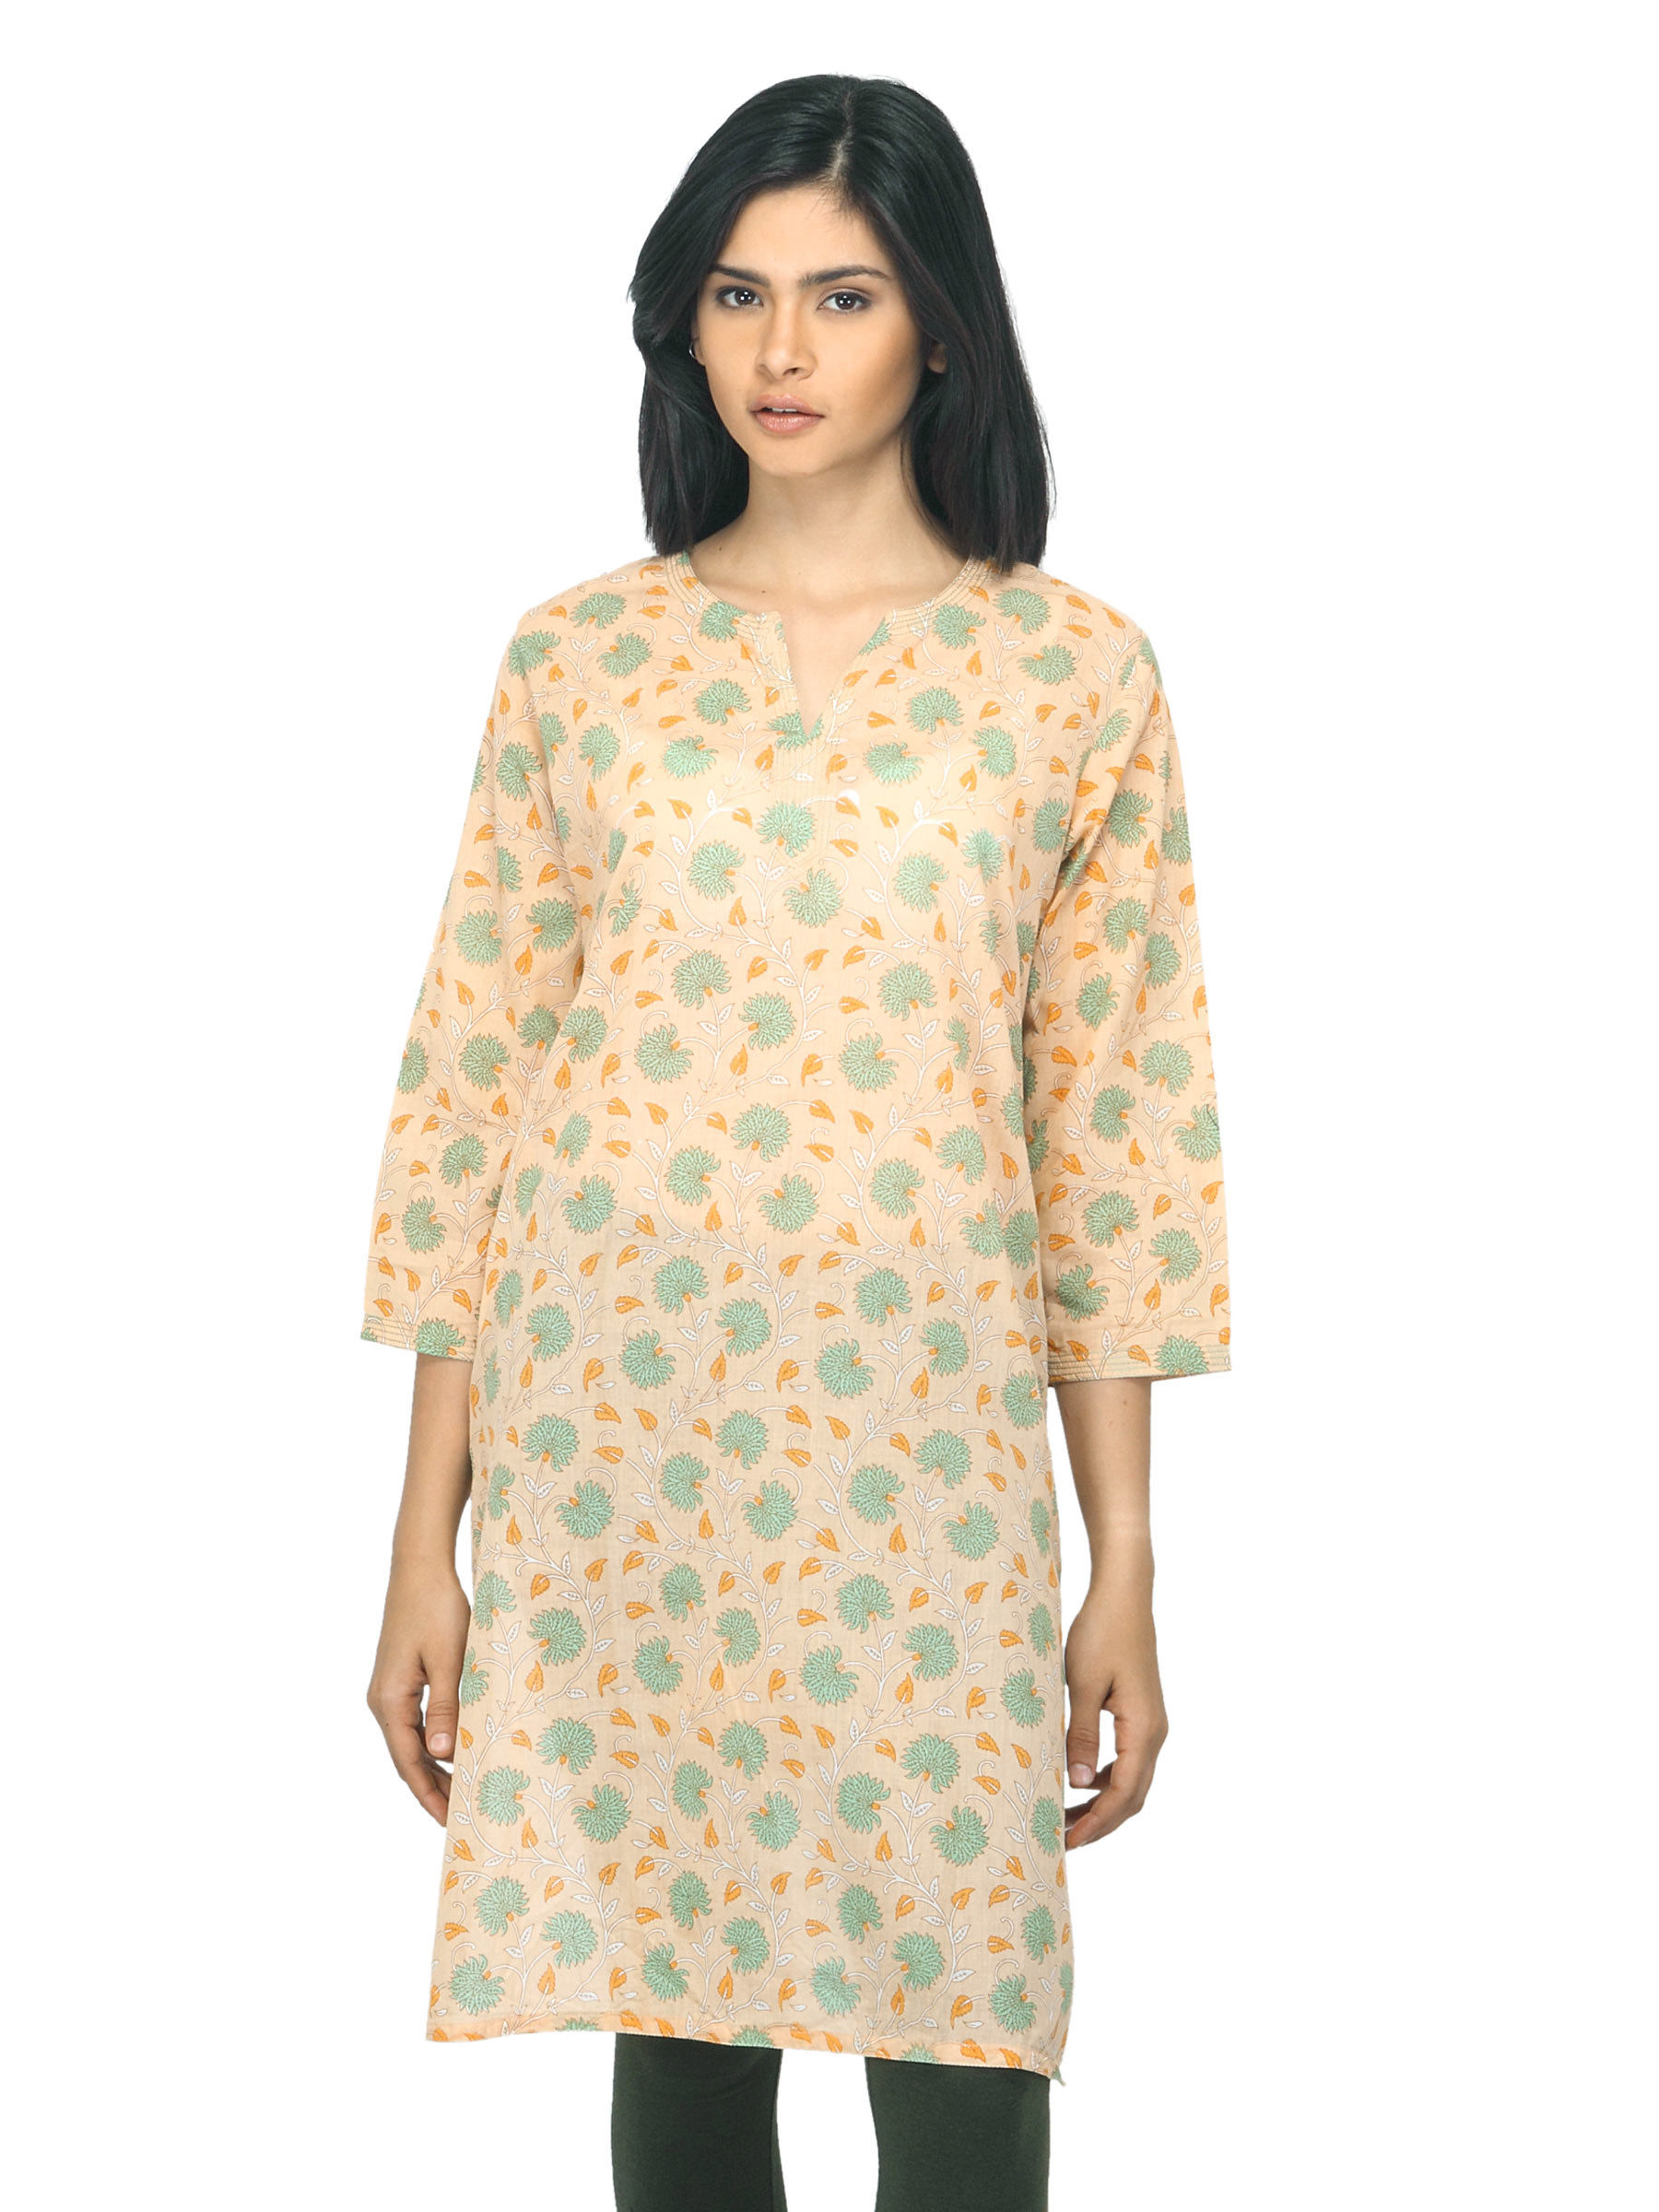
Fabindia Women Printed Peach Kurta
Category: Apparel / Topwear / Kurtas
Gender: Women
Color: Peach
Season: Summer 2012
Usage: Ethnic